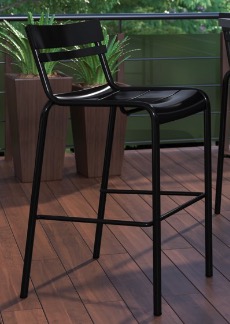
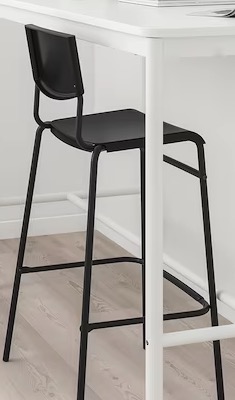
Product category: stool
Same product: no